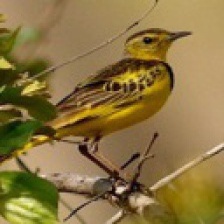
Species: GOLDEN PIPIT
Scientific name: TMETOTHYLACUS TENELLUS